2011 National Society of Film Critics Awards

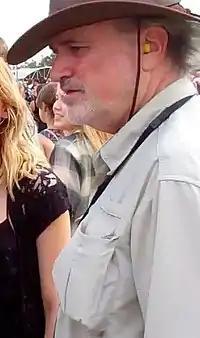
Terrence Malick, Best Director winner

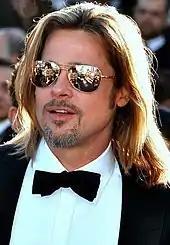
Brad Pitt, Best Actor winner

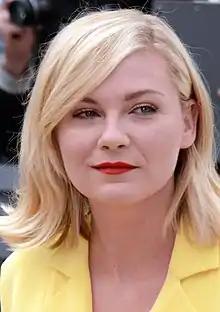
Kirsten Dunst, Best Actress winner

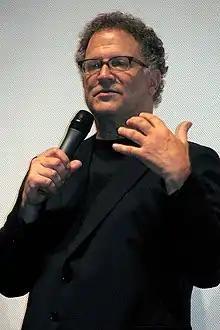
Albert Brooks, Best Supporting Actor winner

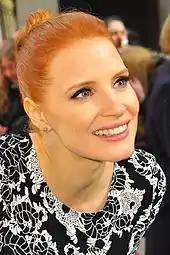
Jessica Chastain, Best Supporting Actress winner

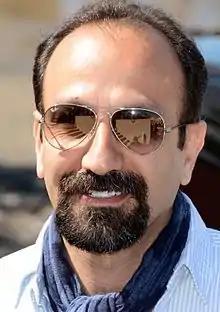
Asghar Farhadi, Best Screenplay winner

1. Terrence Malick – "The Tree of Life" (31)